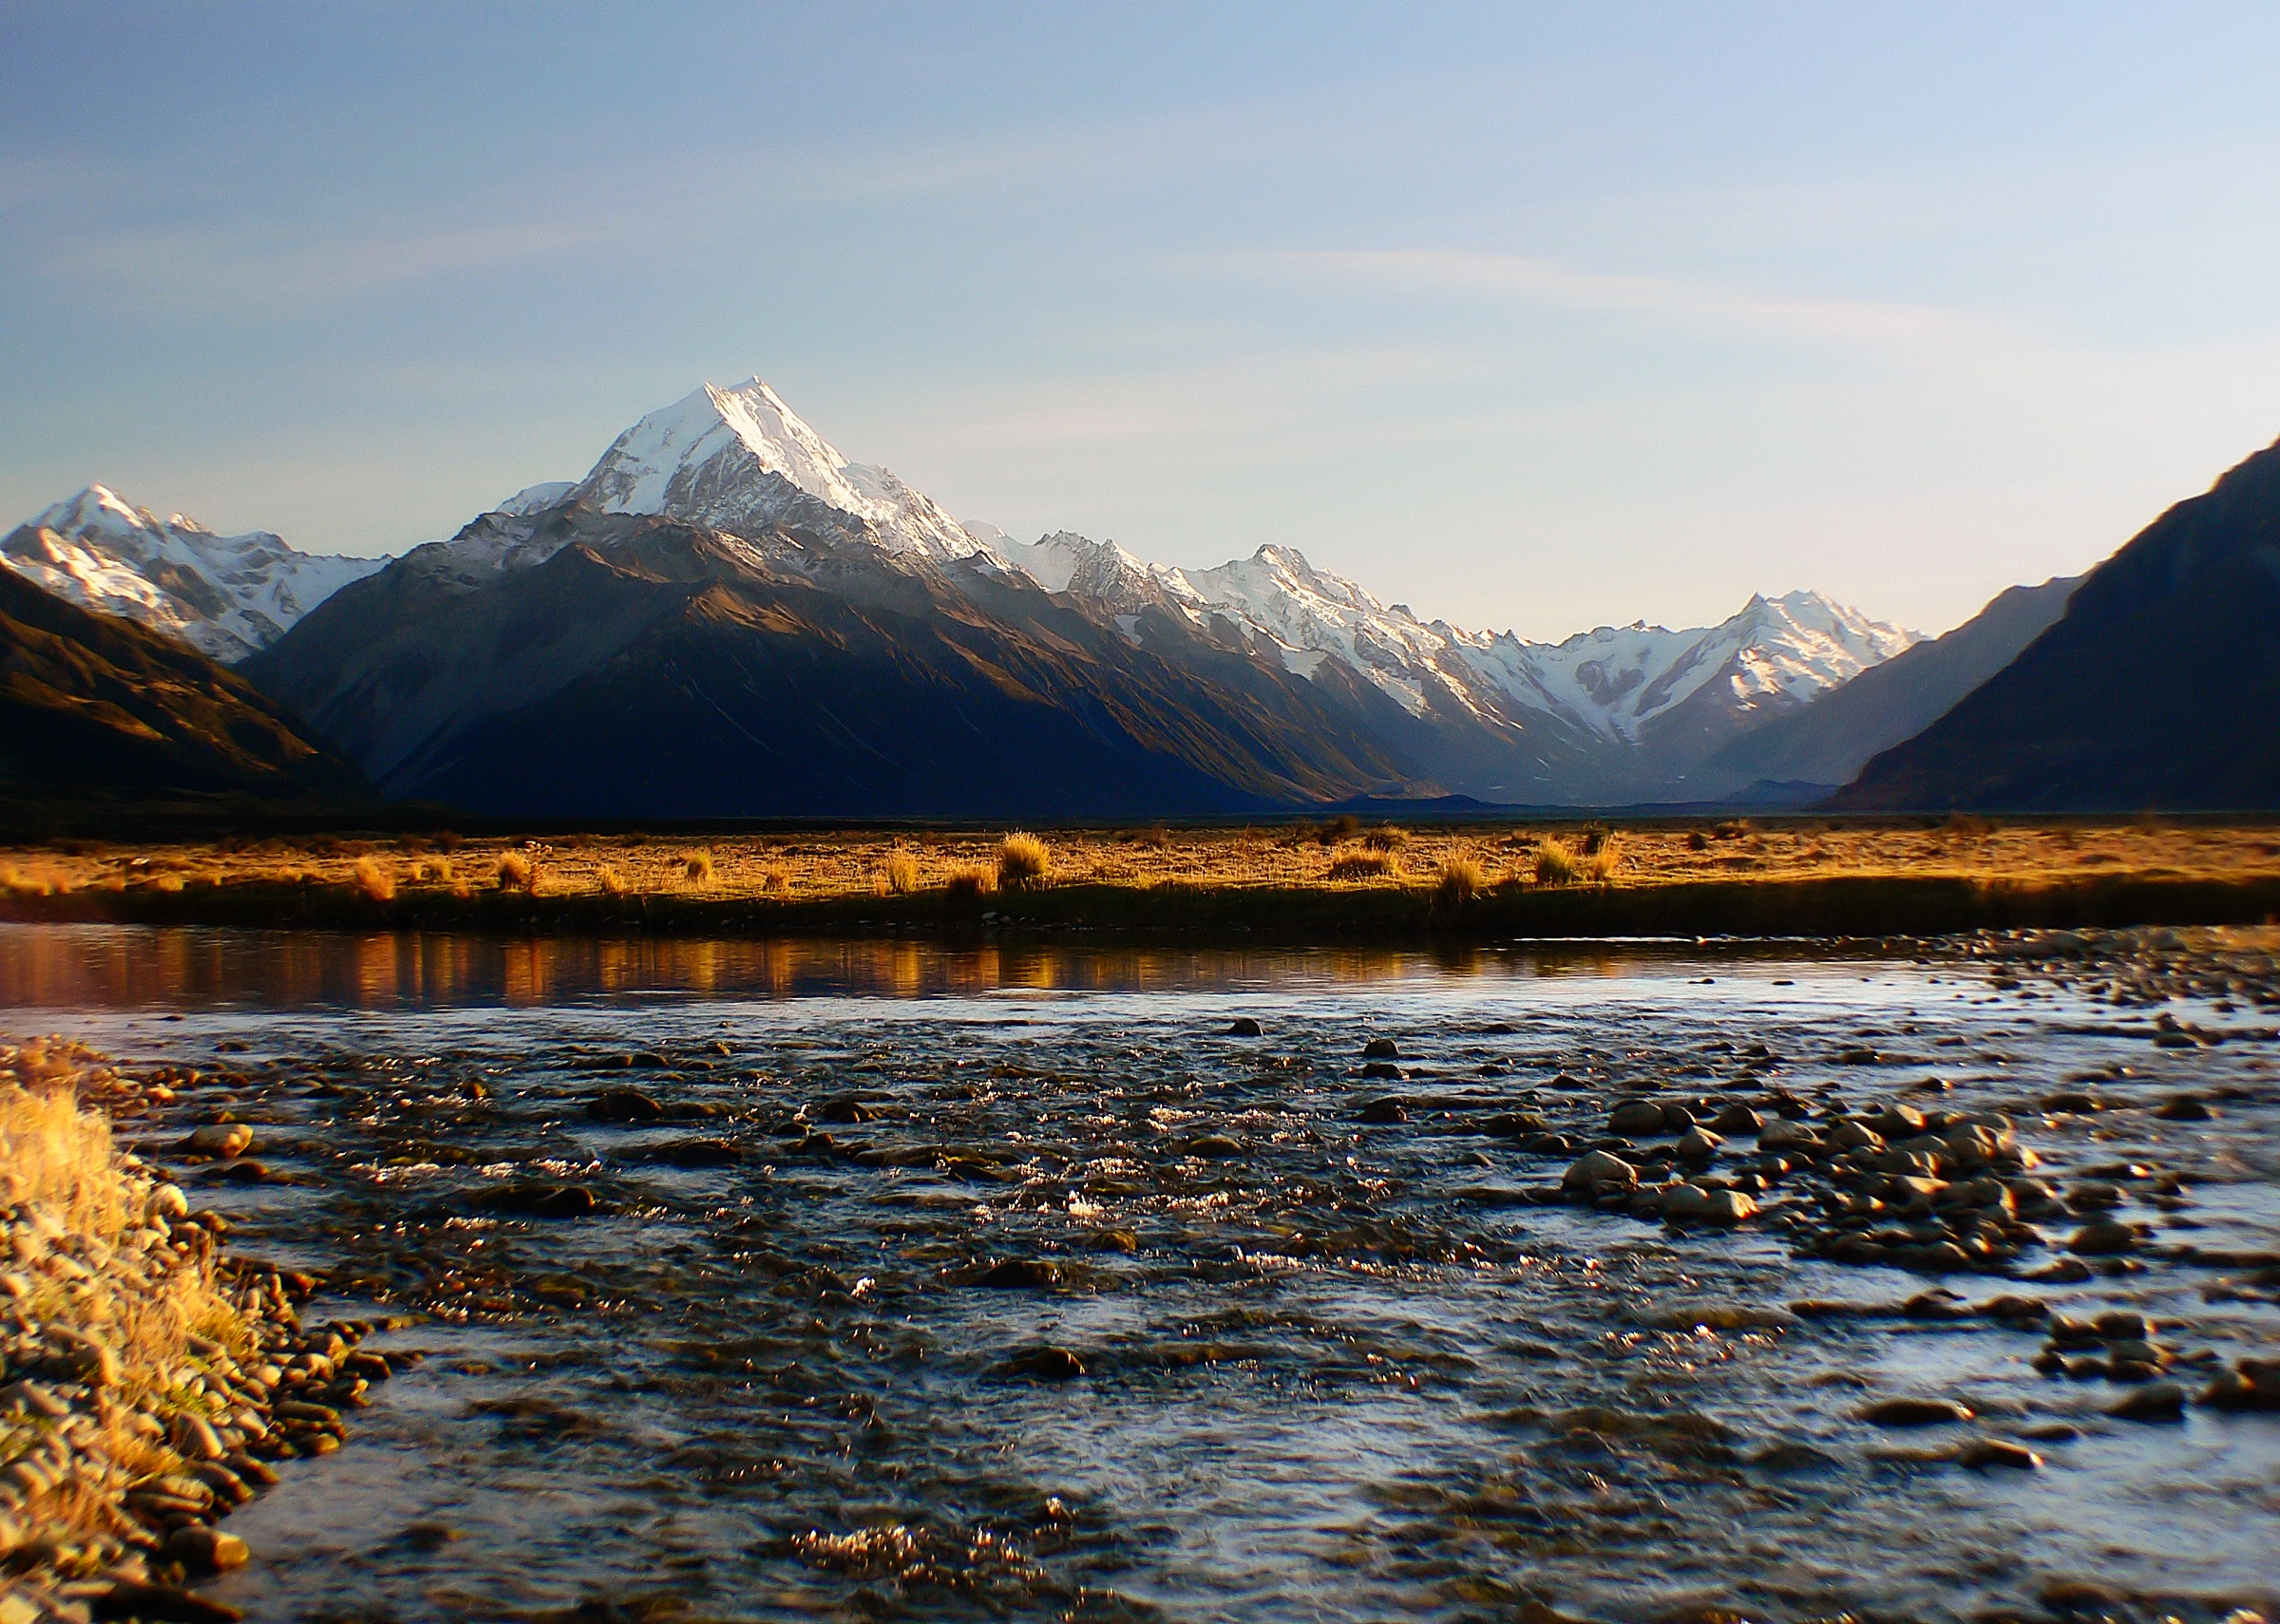
landscape, sea, water, nature, wilderness, mountain, snow, winter, cloud, sunrise, sunset, morning, lake, dawn, river, valley, mountain range, dusk, evening, reflection, autumn, reservoir, mountains, alps, day, mountcooknationalpark, capped, loch, landform, geographical feature, atmospheric phenomenon, mountainous landforms